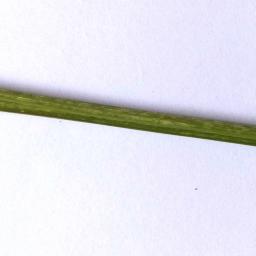
Label: Rice___Healthy